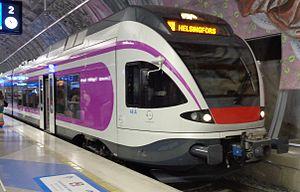
Les lignes de banlieue d’Helsinki partent toutes, sauf la G, de la gare centrale d'Helsinki et divergent à partir de la gare de Pasila.